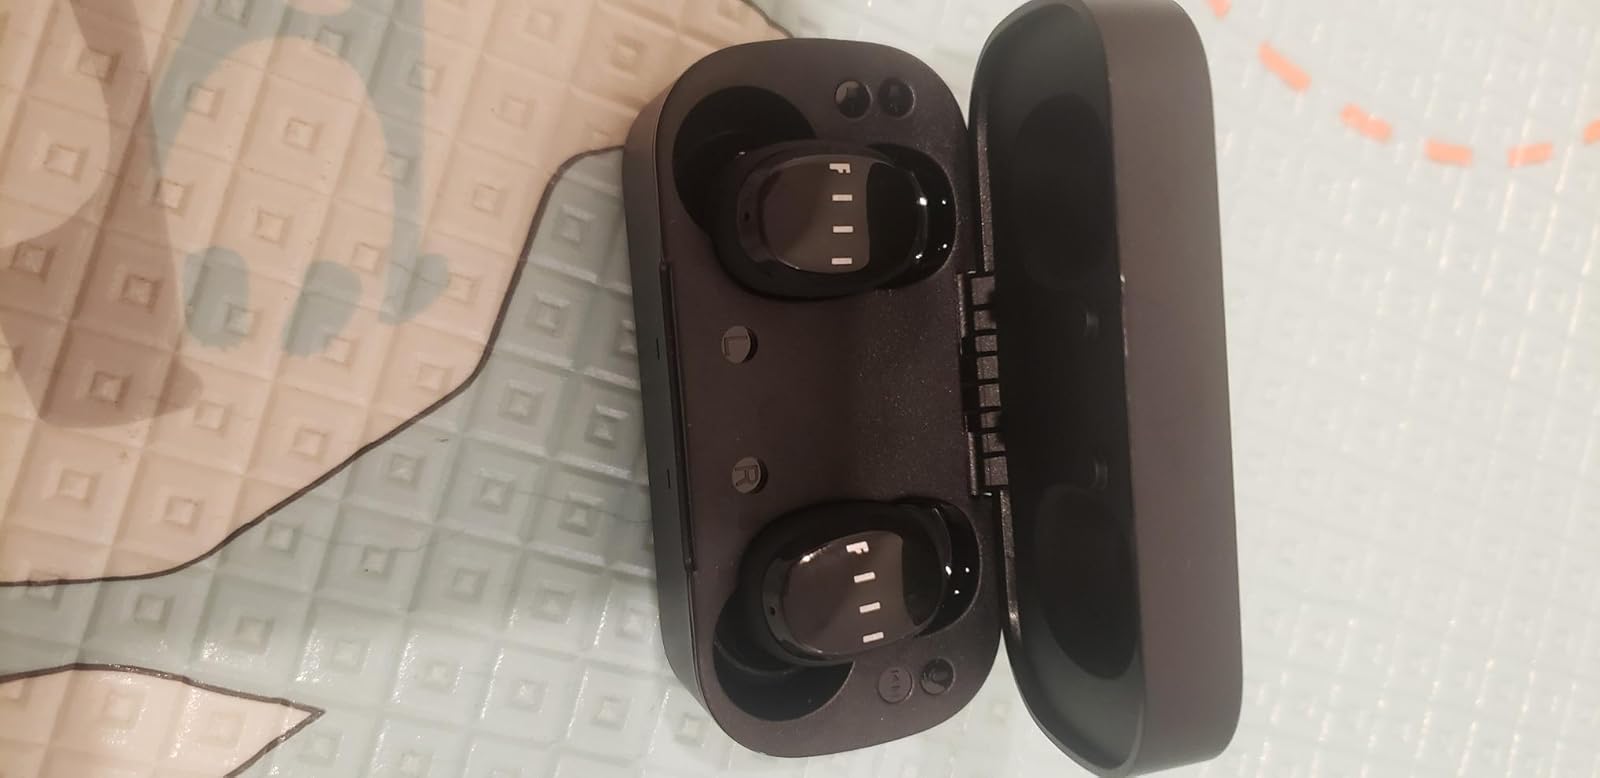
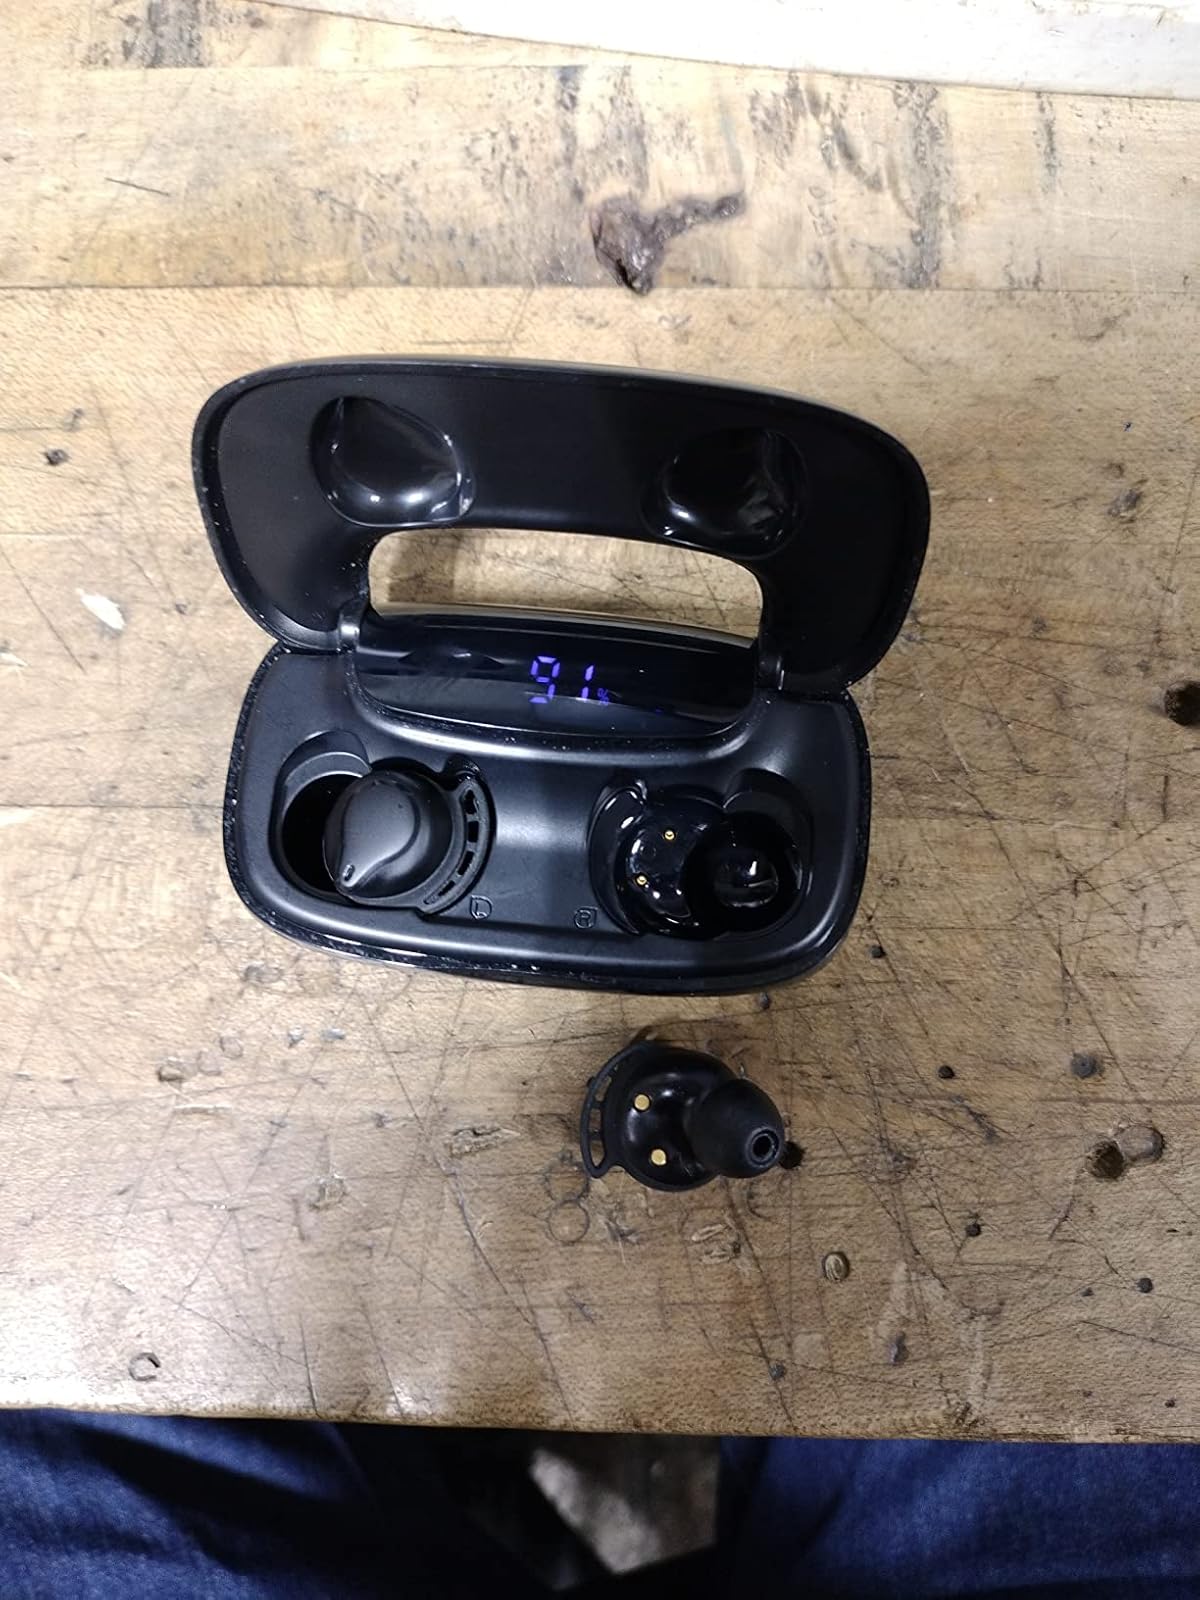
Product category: earbuds
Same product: no